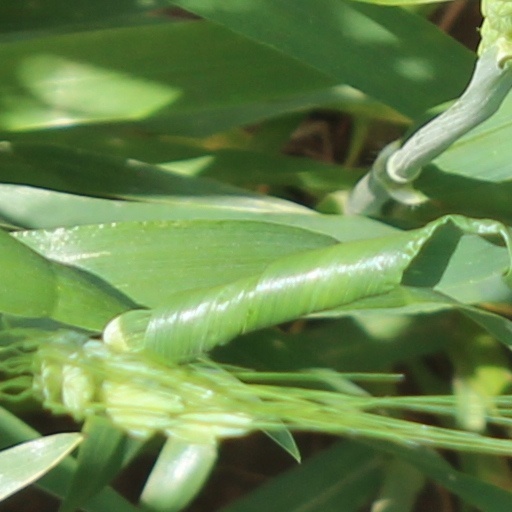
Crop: wheat